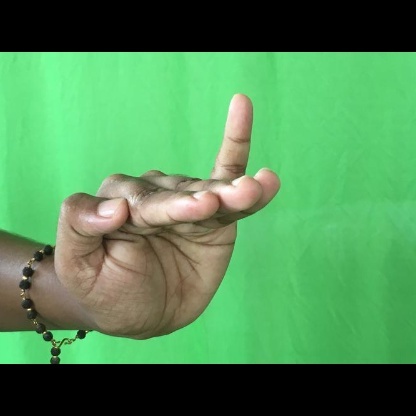
Mudra: Hamsapaksha